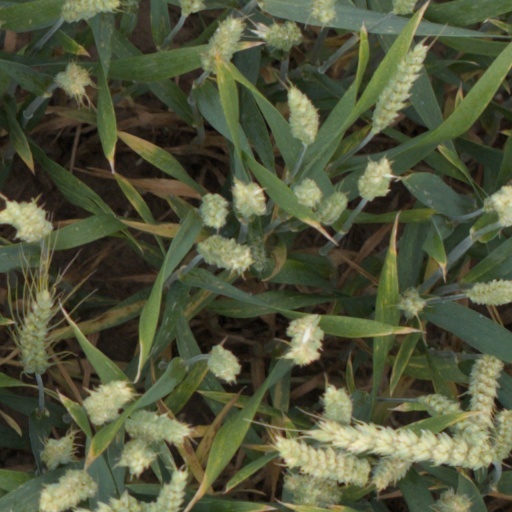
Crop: wheat